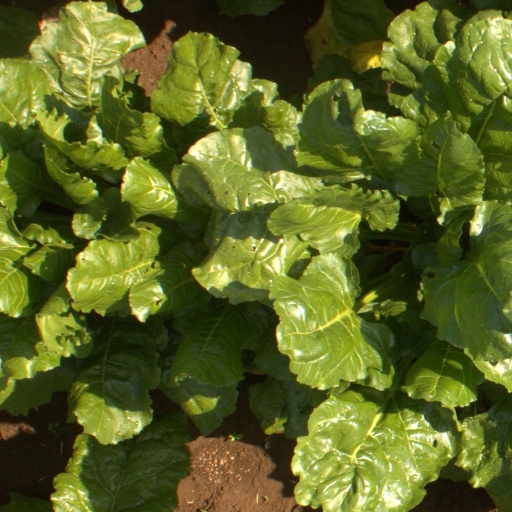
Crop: sugar beet